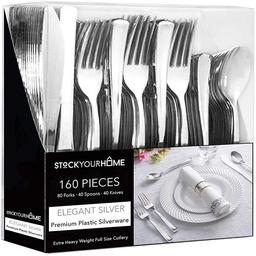
Label: plastic